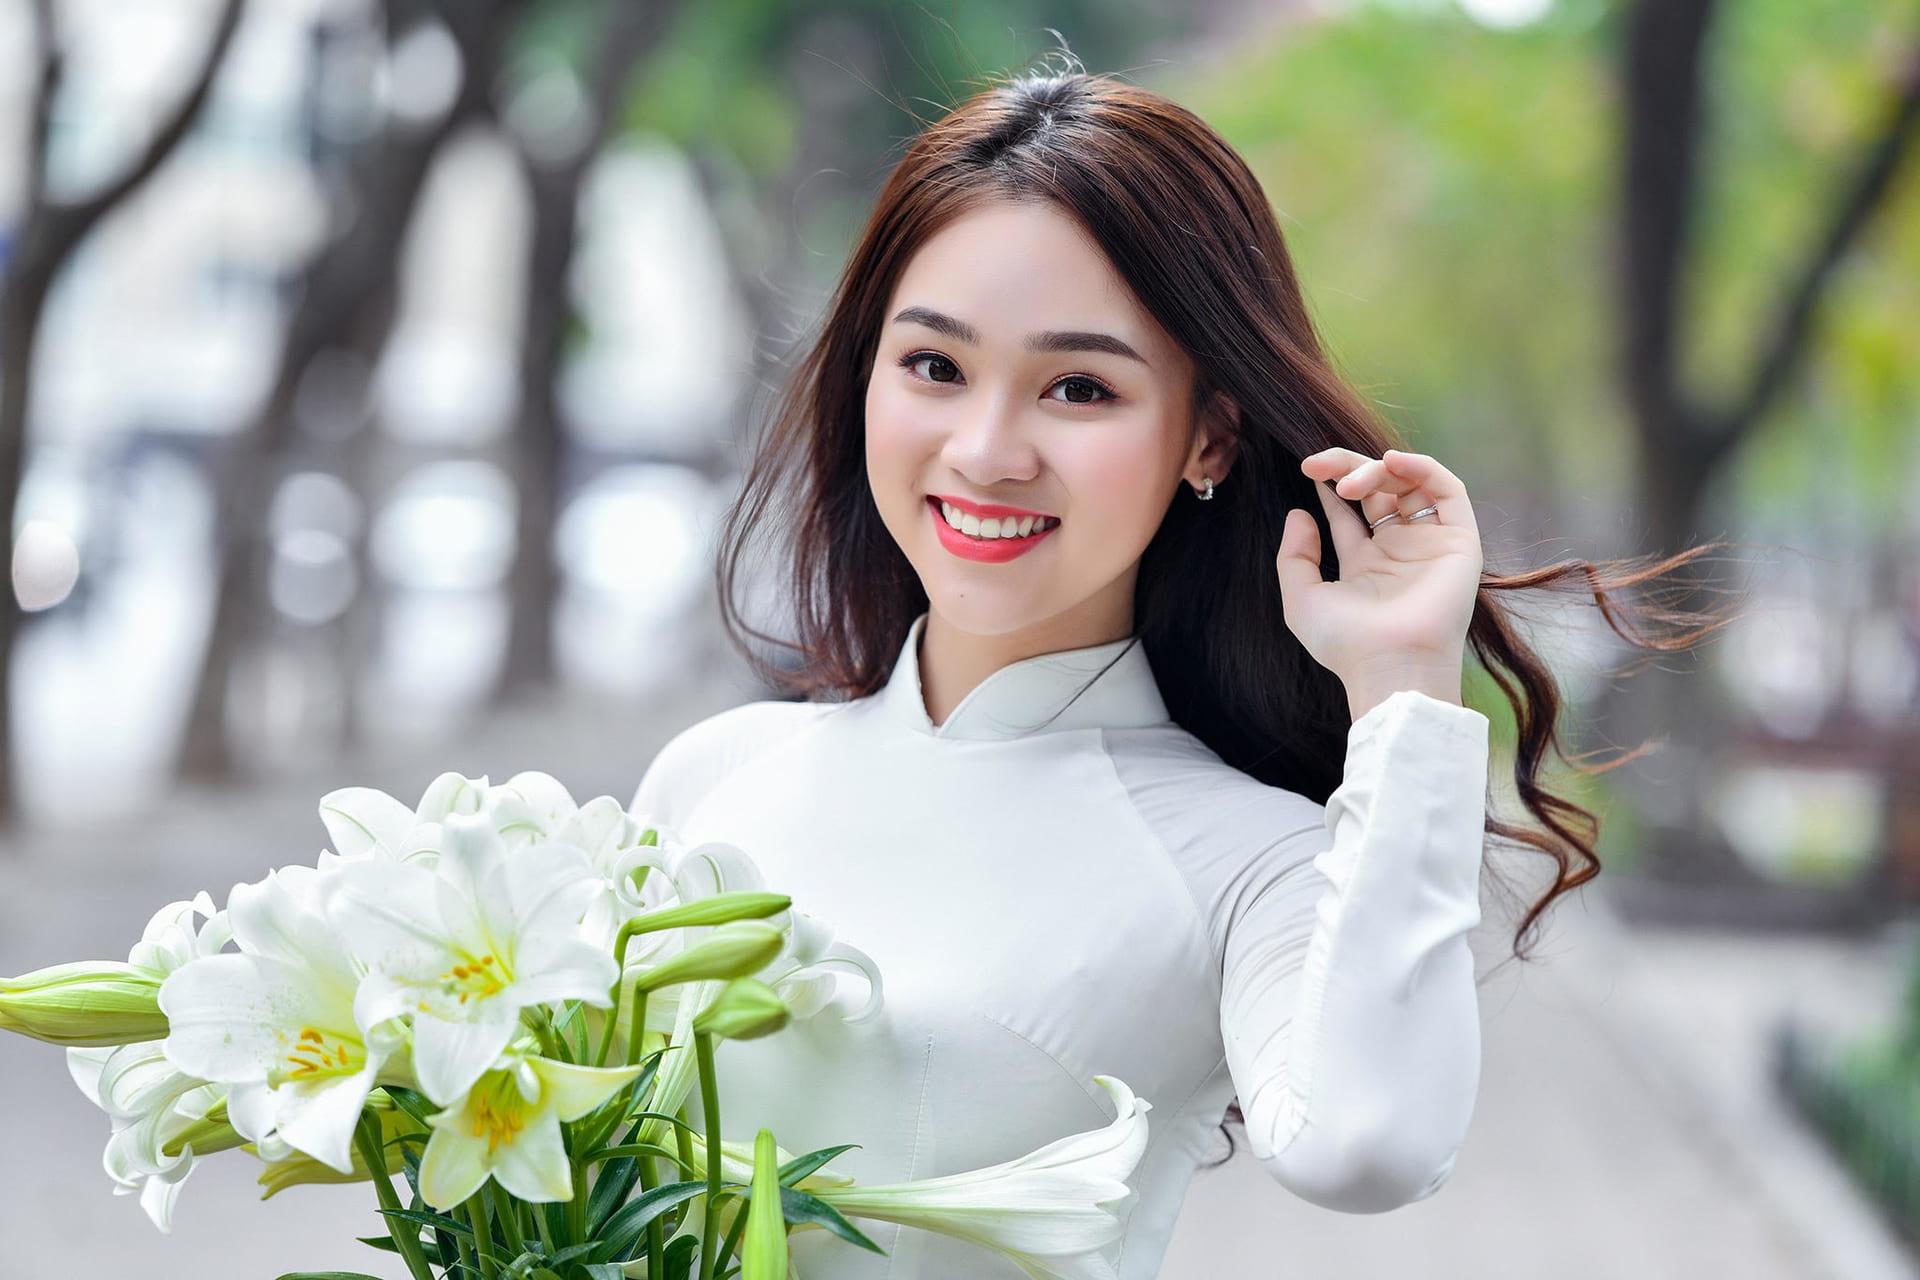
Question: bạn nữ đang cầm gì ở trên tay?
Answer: một bó hoa